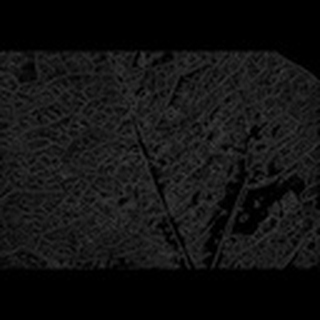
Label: cotton_aphids